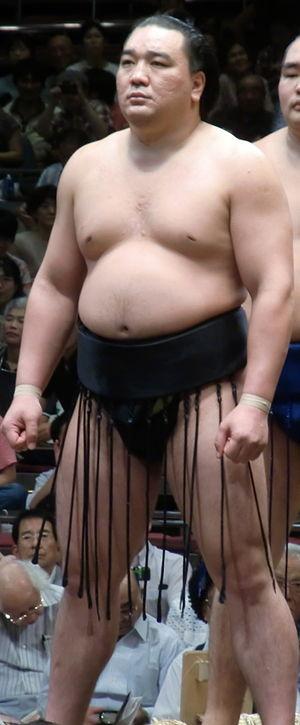
Harumafuji Kōhei, ou Ama Kōhei, né Davaanyamyn Byambadorj le 14 avril 1984 à Oulan-Bator, est un lutteur de sumo mongol et 70ᵉ yokozuna. Il mesure 1,85 m et pèse 133 kg.